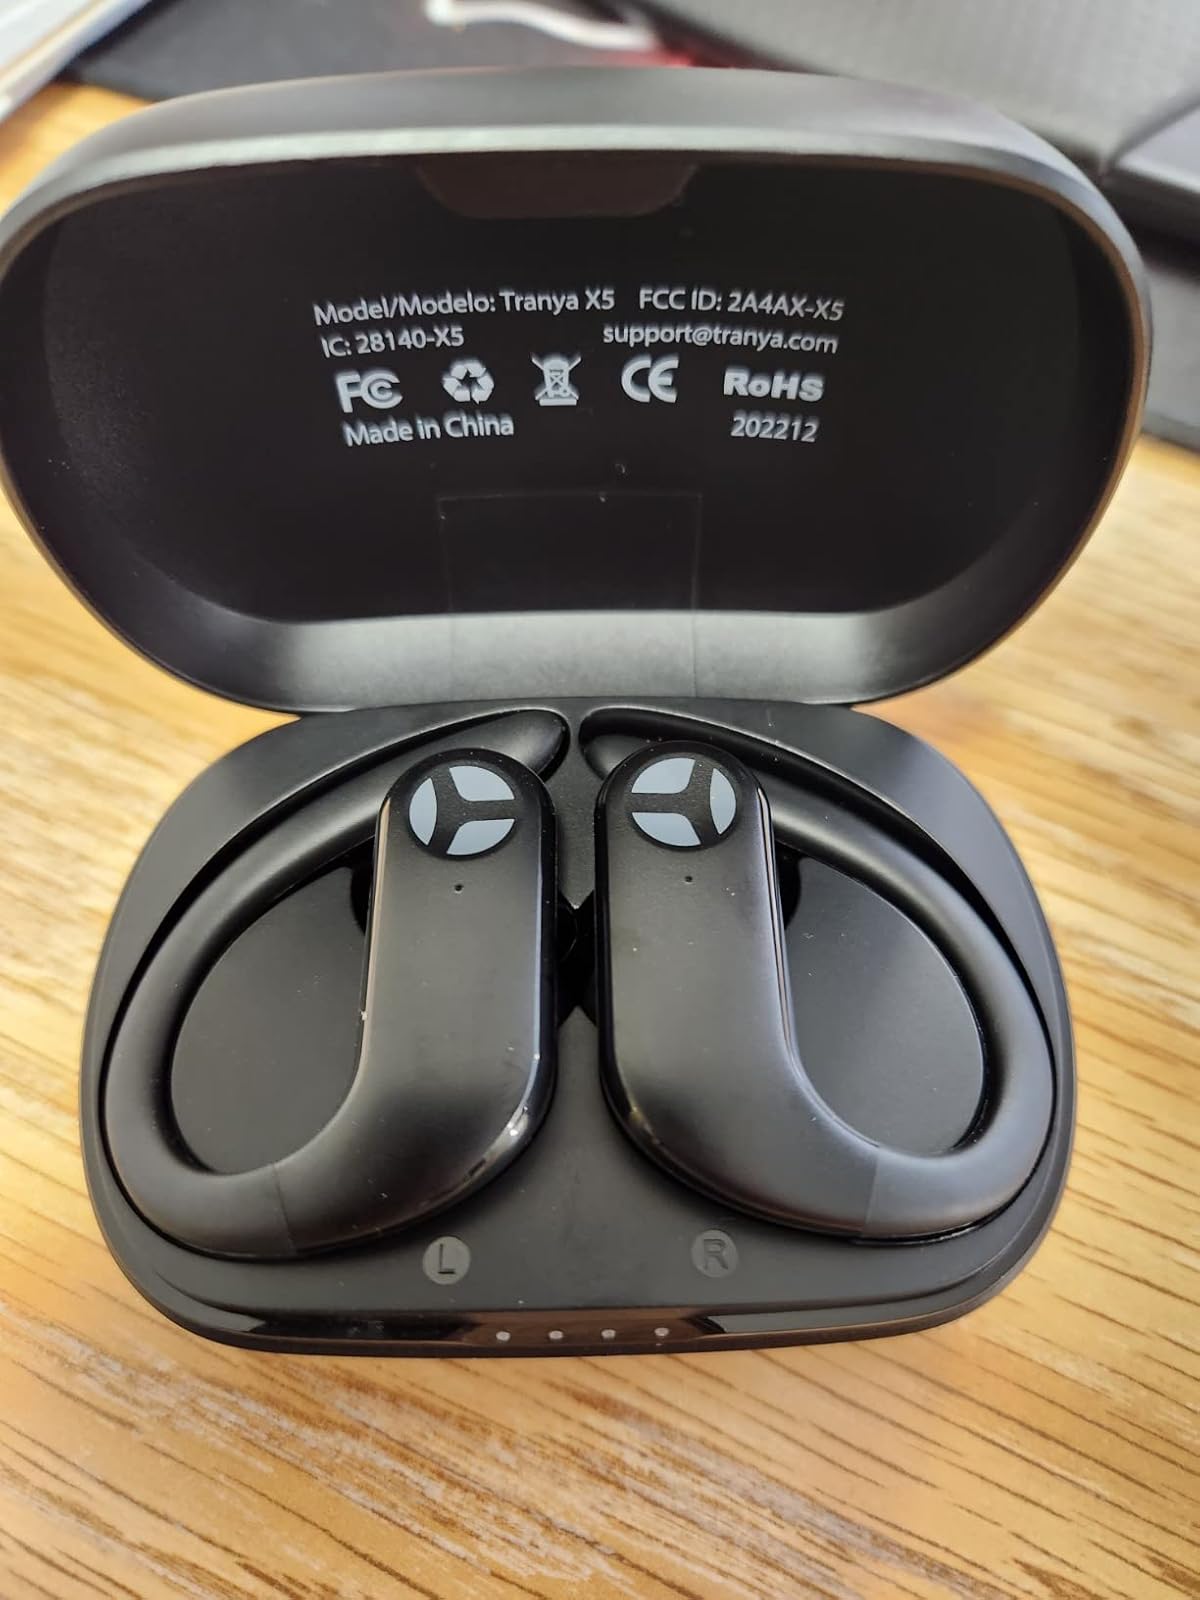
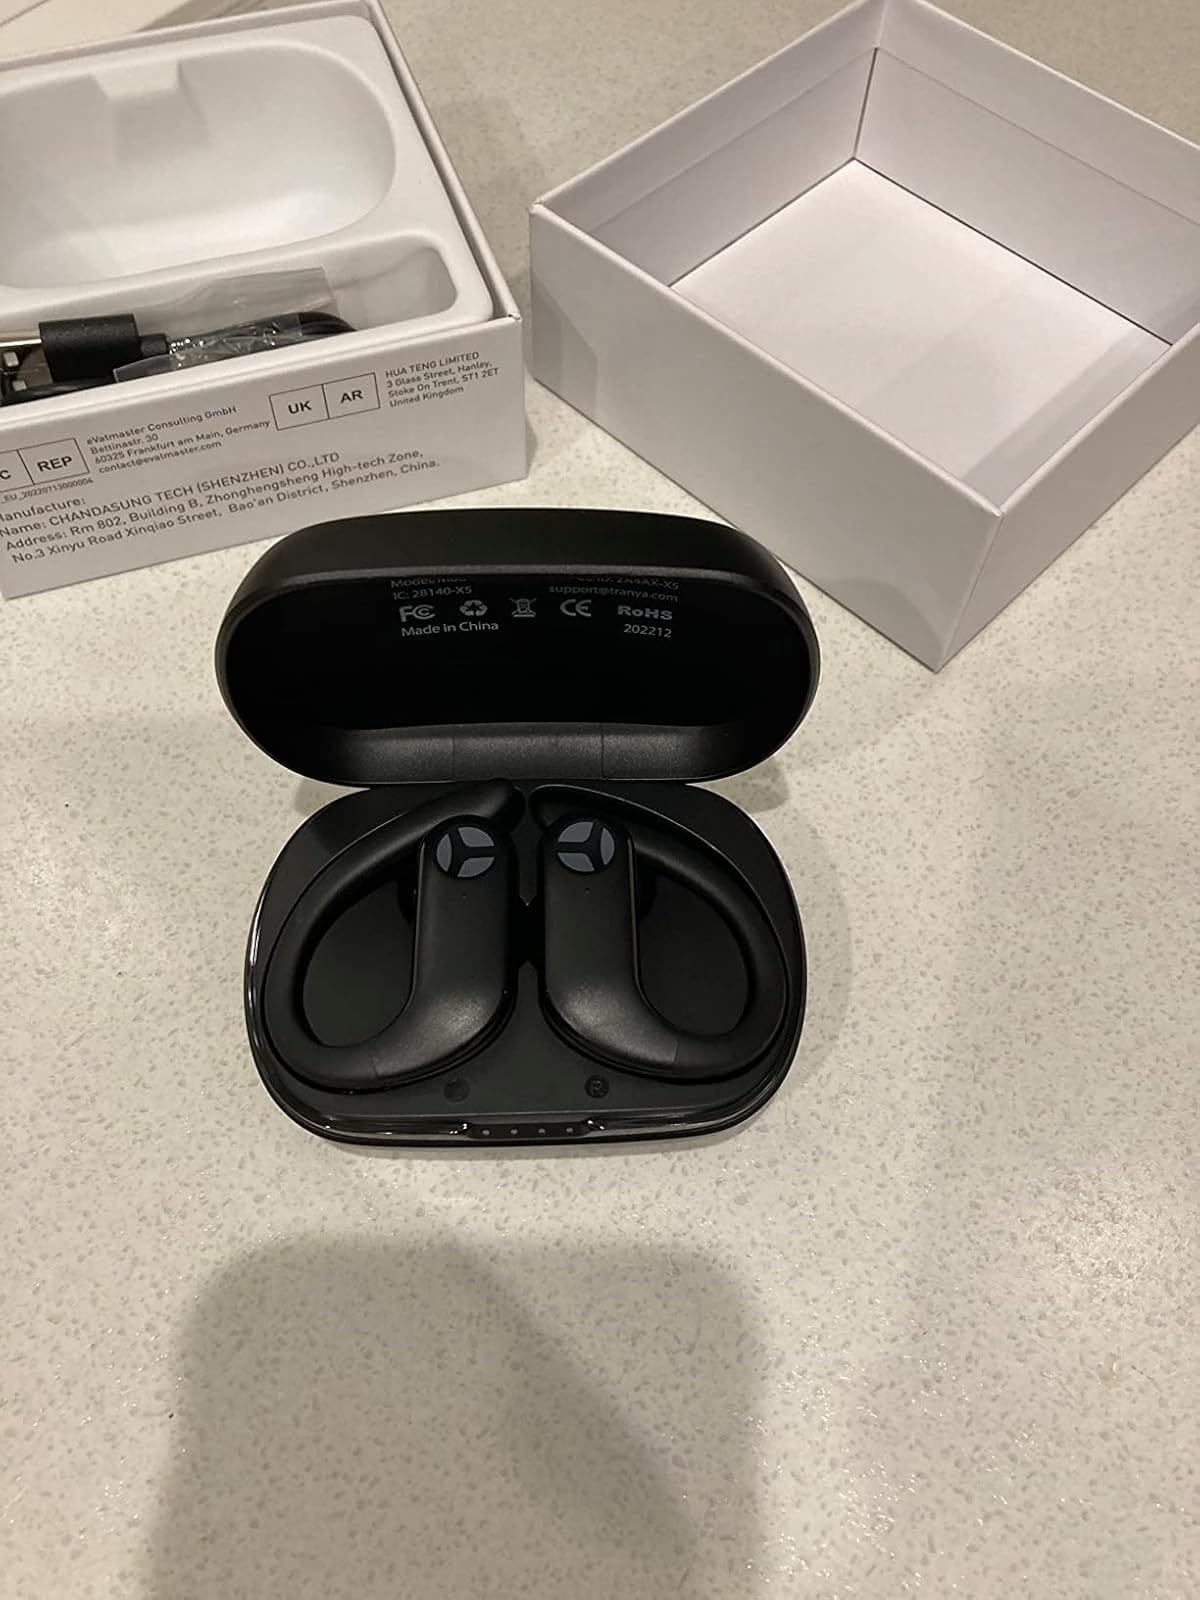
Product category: earbuds
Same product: yes